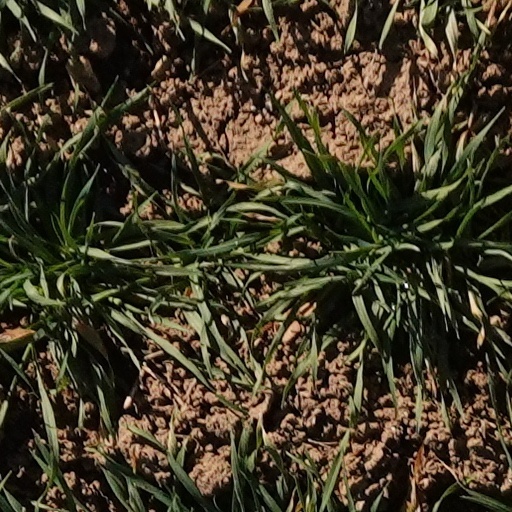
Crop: wheat